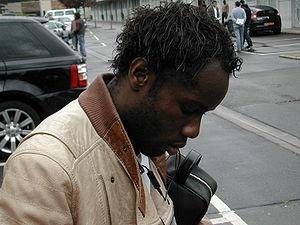
Peguy Luyindula au Camp des Loges après un entraînement avec le Paris Saint-Germain
L'histoire du Racing Club de Strasbourg commence en 1906 lorsque des jeunes strasbourgeois créent une équipe de football. Cette équipe tout d'abord nommée FC Neudorf, du nom d'un quartier de la ville, prend le nom de Racing Club de Strasbourg en 1919.